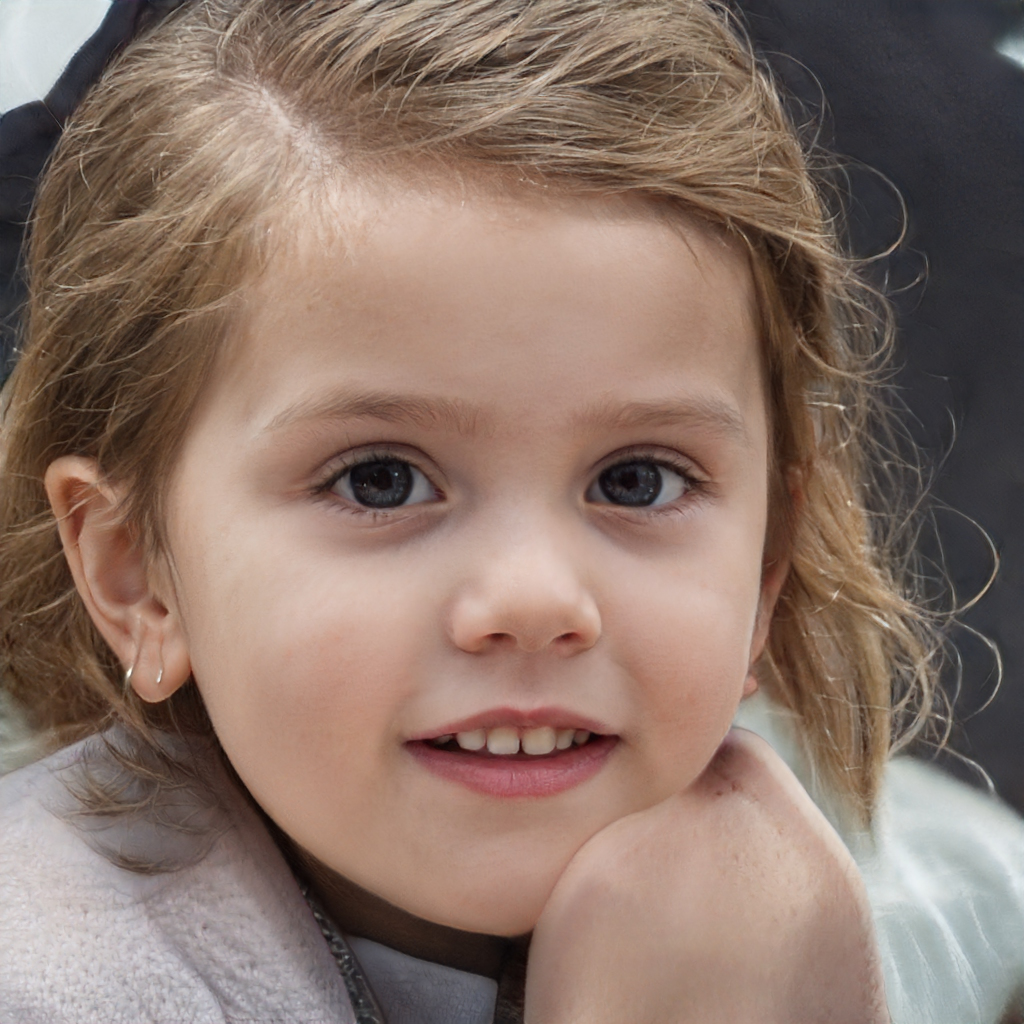
Gender: Female